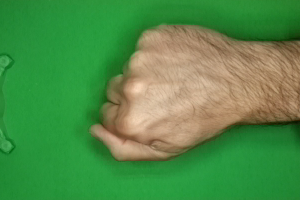
Label: rock